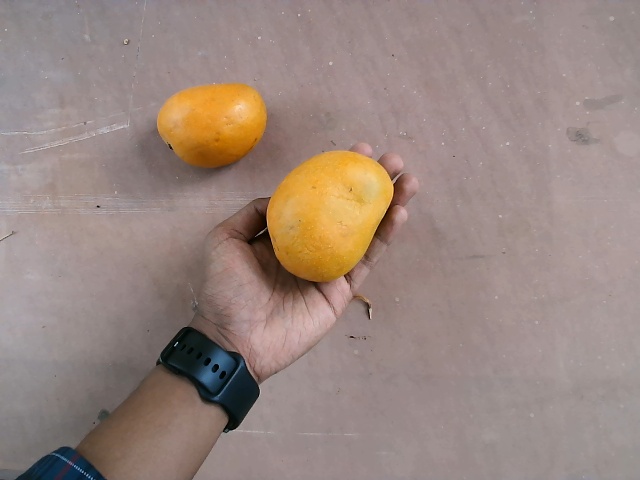
Label: Ripe_Mango